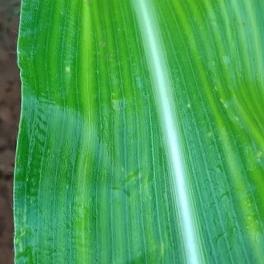
Crop: Maize
Condition: stripe-d